Motorcade

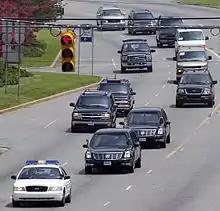
Motorcade transporting U.S. President George W. Bush in Charlotte, North Carolina

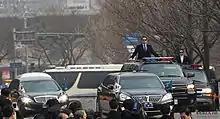
Motorcade transporting President Park Geun-Hye during her inauguration in Seoul, 2013

A motorcade, or autocade, is a procession of motor vehicles. Uses can include ceremonial processions for funerals or demonstrations, but can also be used to provide security while transporting a very important person. The American presidential motorcade is an example of both and is a staple of public appearances by the president of the United States.